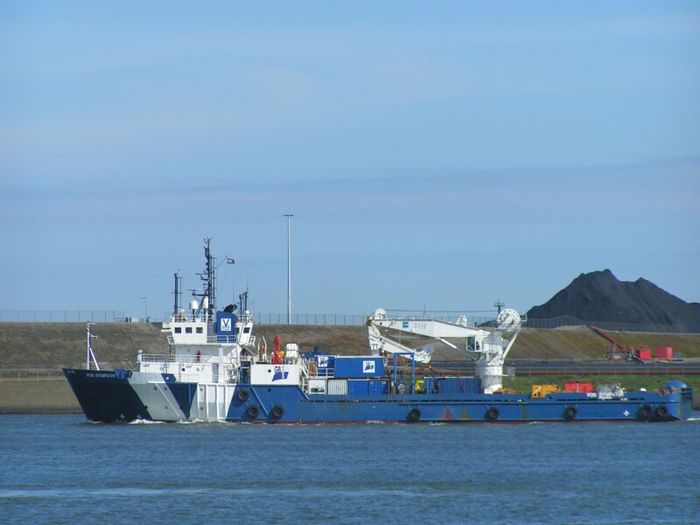
Label: not_food